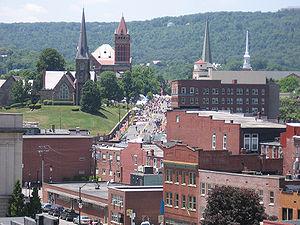
Cumberland est une ville de l'État du Maryland, située sur le fleuve Potomac, dans le Nord-Est des États-Unis. C'est le siège du comté d'Allegany, et un centre d'affaires et de commerce pour l'ouest du Maryland et les Potomac highlands de la Virginie-Occidentale voisine. Ville principale de l'agglomération de Cumberland, sa population est de 20 859 habitants lors du recensement de 2010.